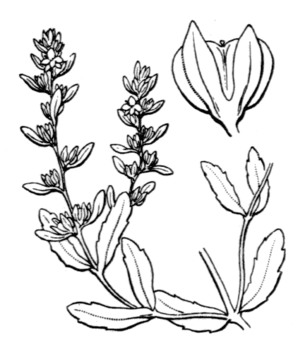
Véronique voyageuse (Veronica peregrina), gravure d'Hippolye Coste (1858-1924), Flore descriptive et illustrée de la France, de la Corse et des contrées limitrophes, publié de 1900 à 1906 aux éditions Paul Klincksieck. (It)Veronica pellegrina, (De)Amerikanischer Ehrenpreis, (Nl)Vreemde Ereprijs
La véronique voyageuse, parfois appelée véronique étrangère, est une espèce végétale adventice aujourd'hui répandue çà et là en Europe. Originaire d'Amérique du Sud, la plante se distingue des autres véroniques par ses fleurs blanches, parfois bleu clair. Dans ce dernier cas, elle peut facilement être confondue avec Veronica arvensis, la véronique des champs. Elle appartient au genre Veronica et à la famille des Plantaginaceae.